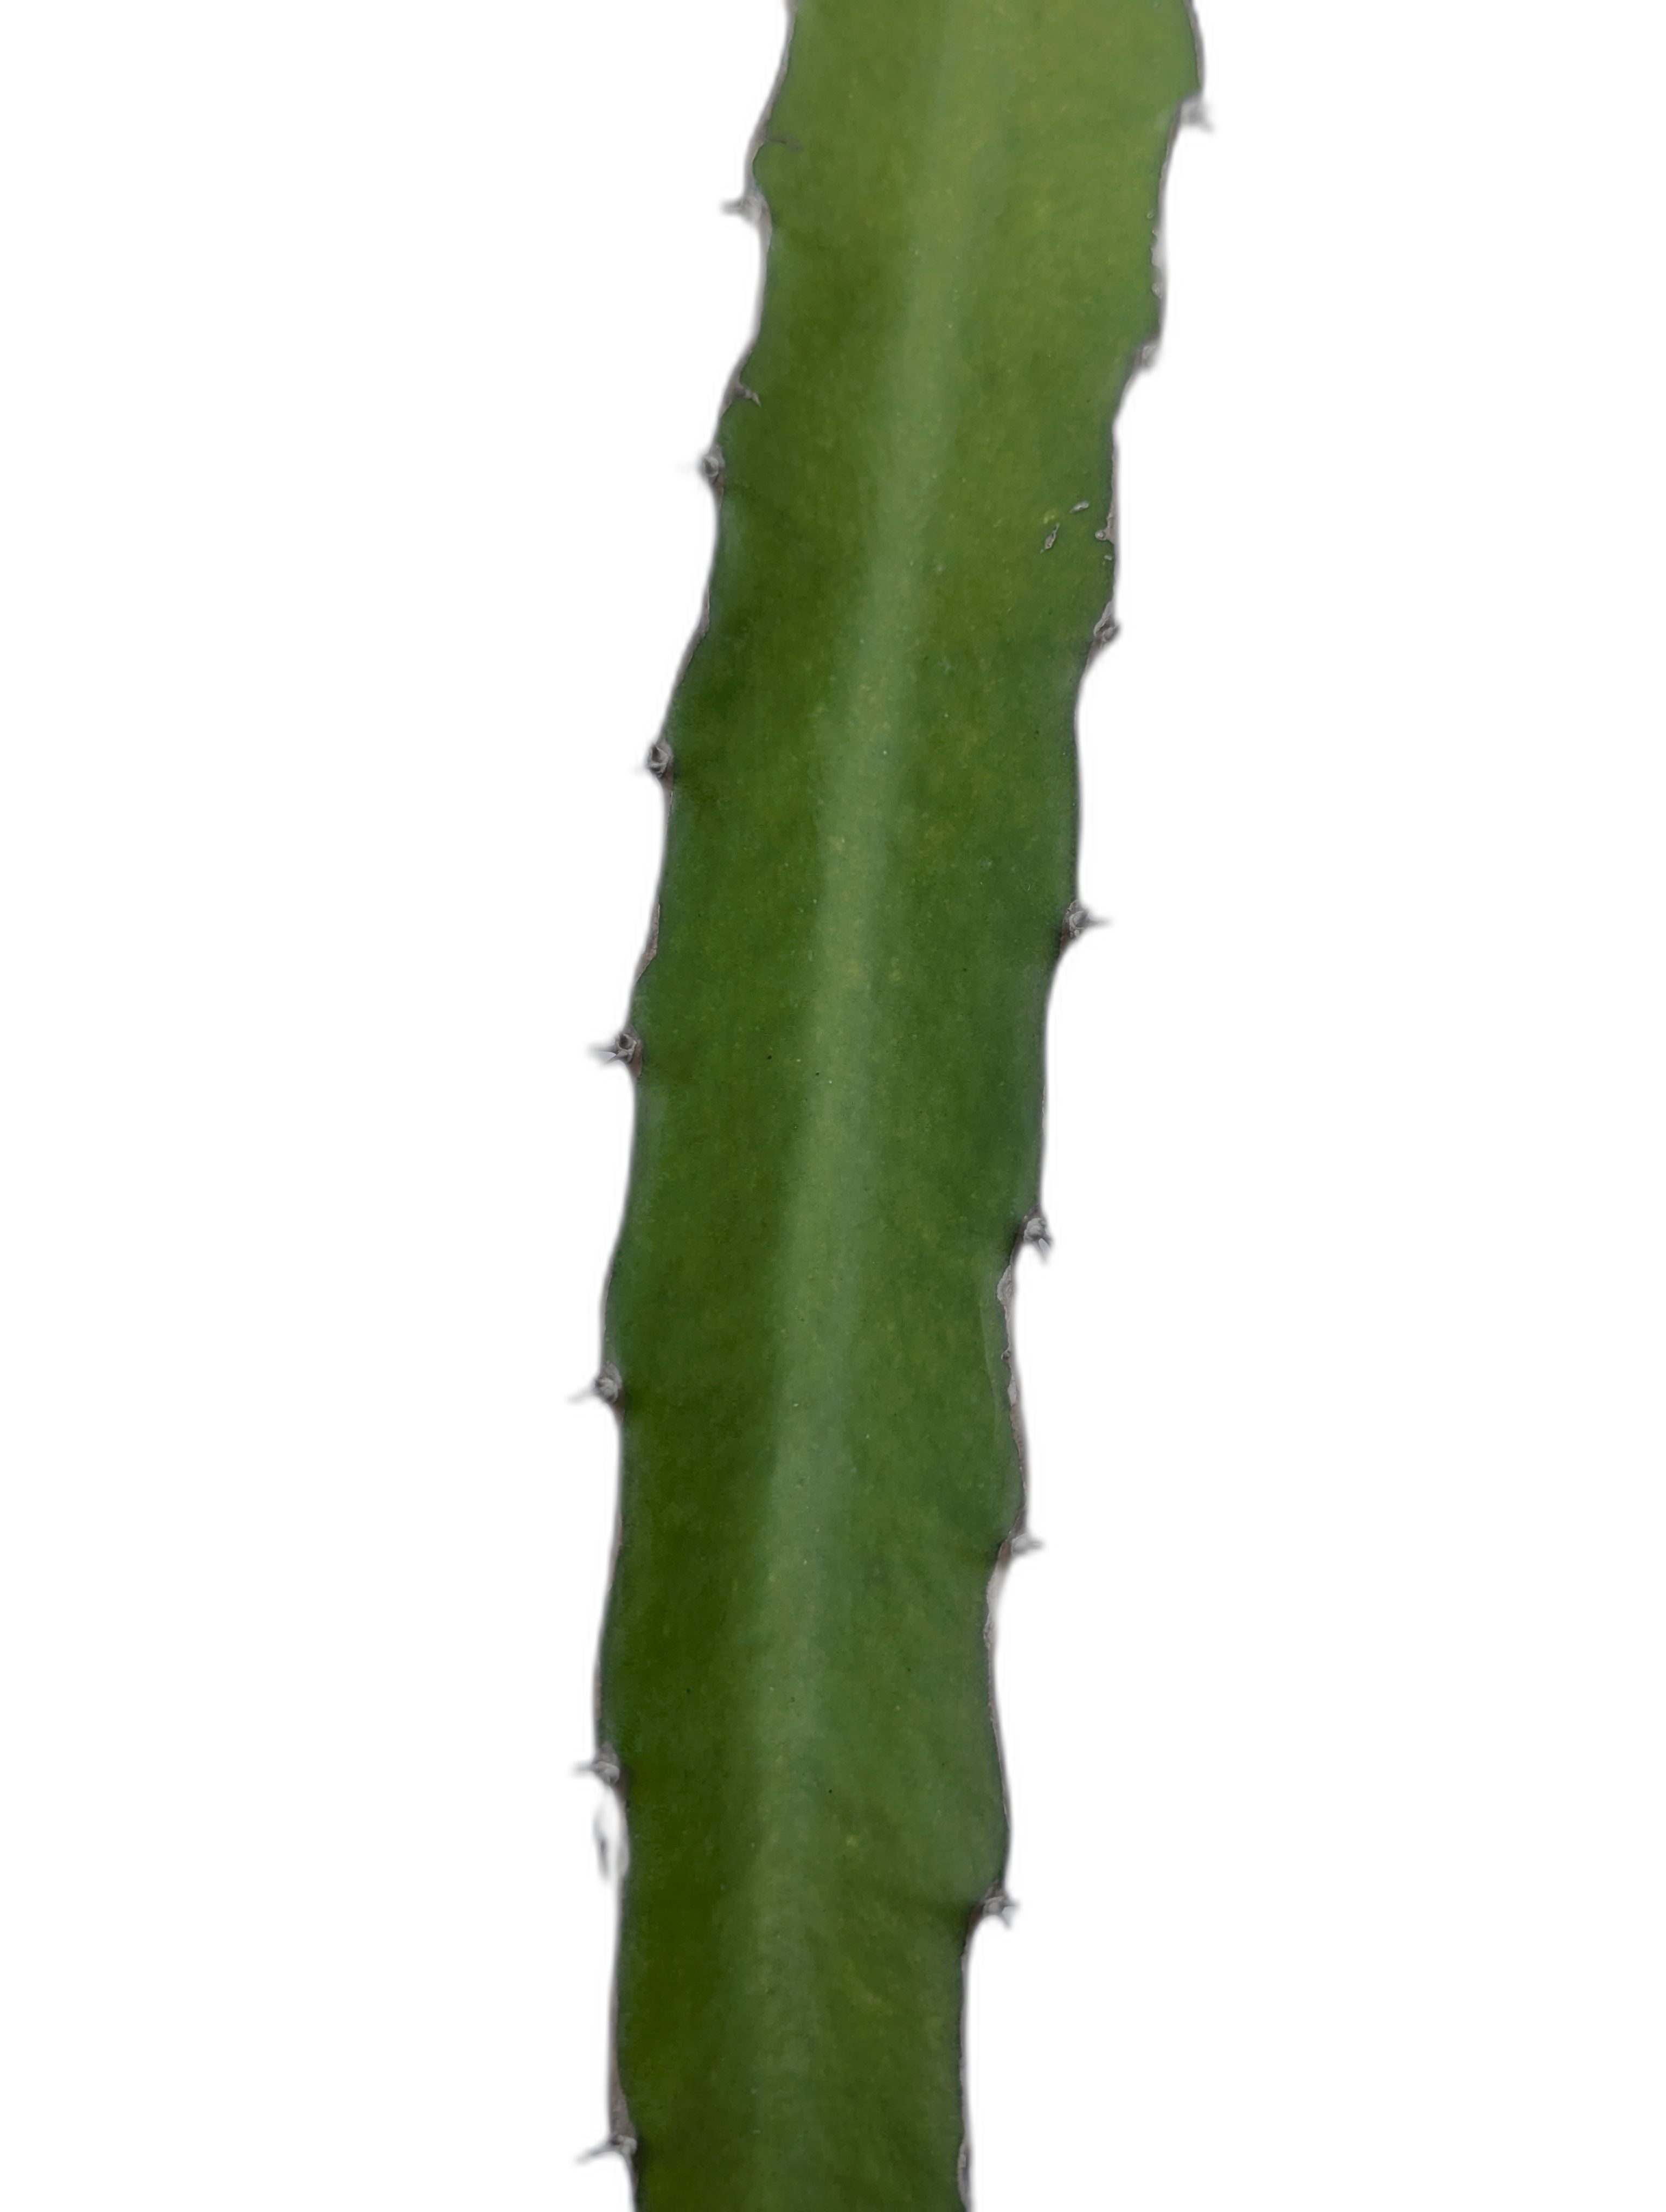
Label: Good leaf